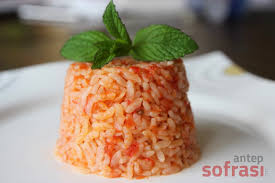
Yemek: pirinc_pilavi